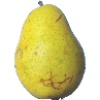
Label: Pear Monster 1